Swedish Armed Forces Logistics

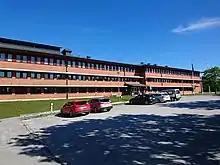
FMLOG in Visby.

The Swedish Armed Forces Logistics (FMLOG) is the Swedish Armed Forces' largest organizational unit. The task is to support operational activities, units, centers and schools by providing under its own auspices such maintenance and support activities that are unique to military activities. Other needs must be met primarily through procurement by commercial companies. FMLOG services and products are delivered at the agreed quality at the lowest possible cost. At the start in 2002, FMLOG had approximately 7,000 employees. Continuous reductions and production efficiencies have resulted in an organization that in 2011 comprised approximately 3,600 employees. The staff consists predominantly of employees based on civilian qualifications and professions, such as academics and technical specialists. A minority of the staff are officers. FMLOG had a turnover of approximately SEK 5.7 billion in 2010. The operations is revenue-financed with full cost coverage as a financial goal. FMLOG conducts operations in a large number of locations in and outside Sweden. FMLOG has the task of providing services in supplies, technical service, transport, IT support and general services (catering, finance and payroll administration, travel and hotel services, cleaning, postal and dispatch services, etc.) and is responsible for procuring mainly consumables and services to the Swedish defence. FMLOG delivers logistics to both main operations, production and operations, respectively.